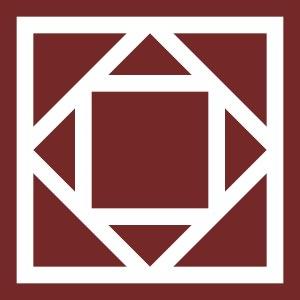
Un monument historique est, en Roumanie, un monument ou un objet recevant un statut juridique destiné à le protéger, du fait de son intérêt historique, artistique et architectural.